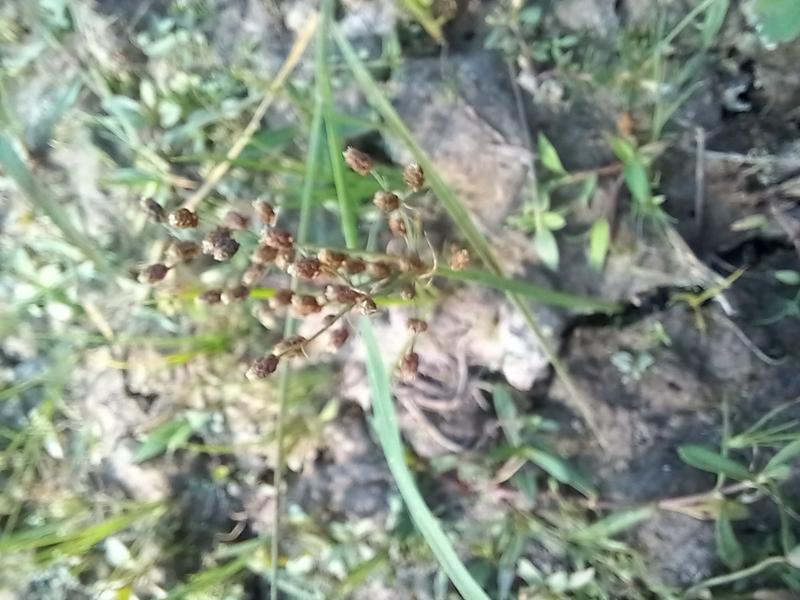
Weed species: Fimbristylis littoralis